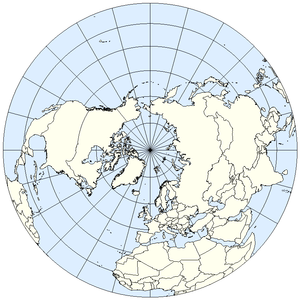
En géographie, le 100ᵉ méridien est est le méridien joignant les points de la surface de la Terre dont la longitude est égale à 100° est.
En géographie, le 140ᵉ méridien est est le méridien joignant les points de la surface de la Terre dont la longitude est égale à 140° est.
En géographie, le 72ᵉ parallèle nord est le parallèle joignant les points de la surface de la Terre dont la latitude est égale à 72° nord.
En géographie, le 4ᵉ parallèle nord est le parallèle joignant les points de la surface de la Terre dont la latitude est égale à 4° nord.
En géographie, le 5ᵉ parallèle nord est le parallèle joignant les points de la surface de la Terre dont la latitude est égale à 5° nord.
En géographie, le 45ᵉ parallèle nord est le parallèle joignant les points de la surface de la Terre dont la latitude est égale à 45° nord. Il marque les points situés à mi-chemin entre l'équateur et le pôle Nord en termes de latitude.
En géographie, le 10ᵉ parallèle nord est le parallèle joignant les points de la surface de la Terre dont la latitude est égale à 10° nord.
L'hémisphère nord, boréal ou septentrional, est la moitié qui s'étend entre l'équateur et le pôle Nord d'une planète.
En géographie, le 88ᵉ parallèle nord est le parallèle joignant les points de la surface de la Terre dont la latitude est égale à 88° nord.
Le cercle arctique est l'un des cinq parallèles principaux indiqués sur les cartes terrestres. Il s'agit du parallèle de 66° 33′ 49,7″ de latitude nord, la latitude la plus au sud sur laquelle il est possible d'observer le soleil de minuit dans l'hémisphère nord.